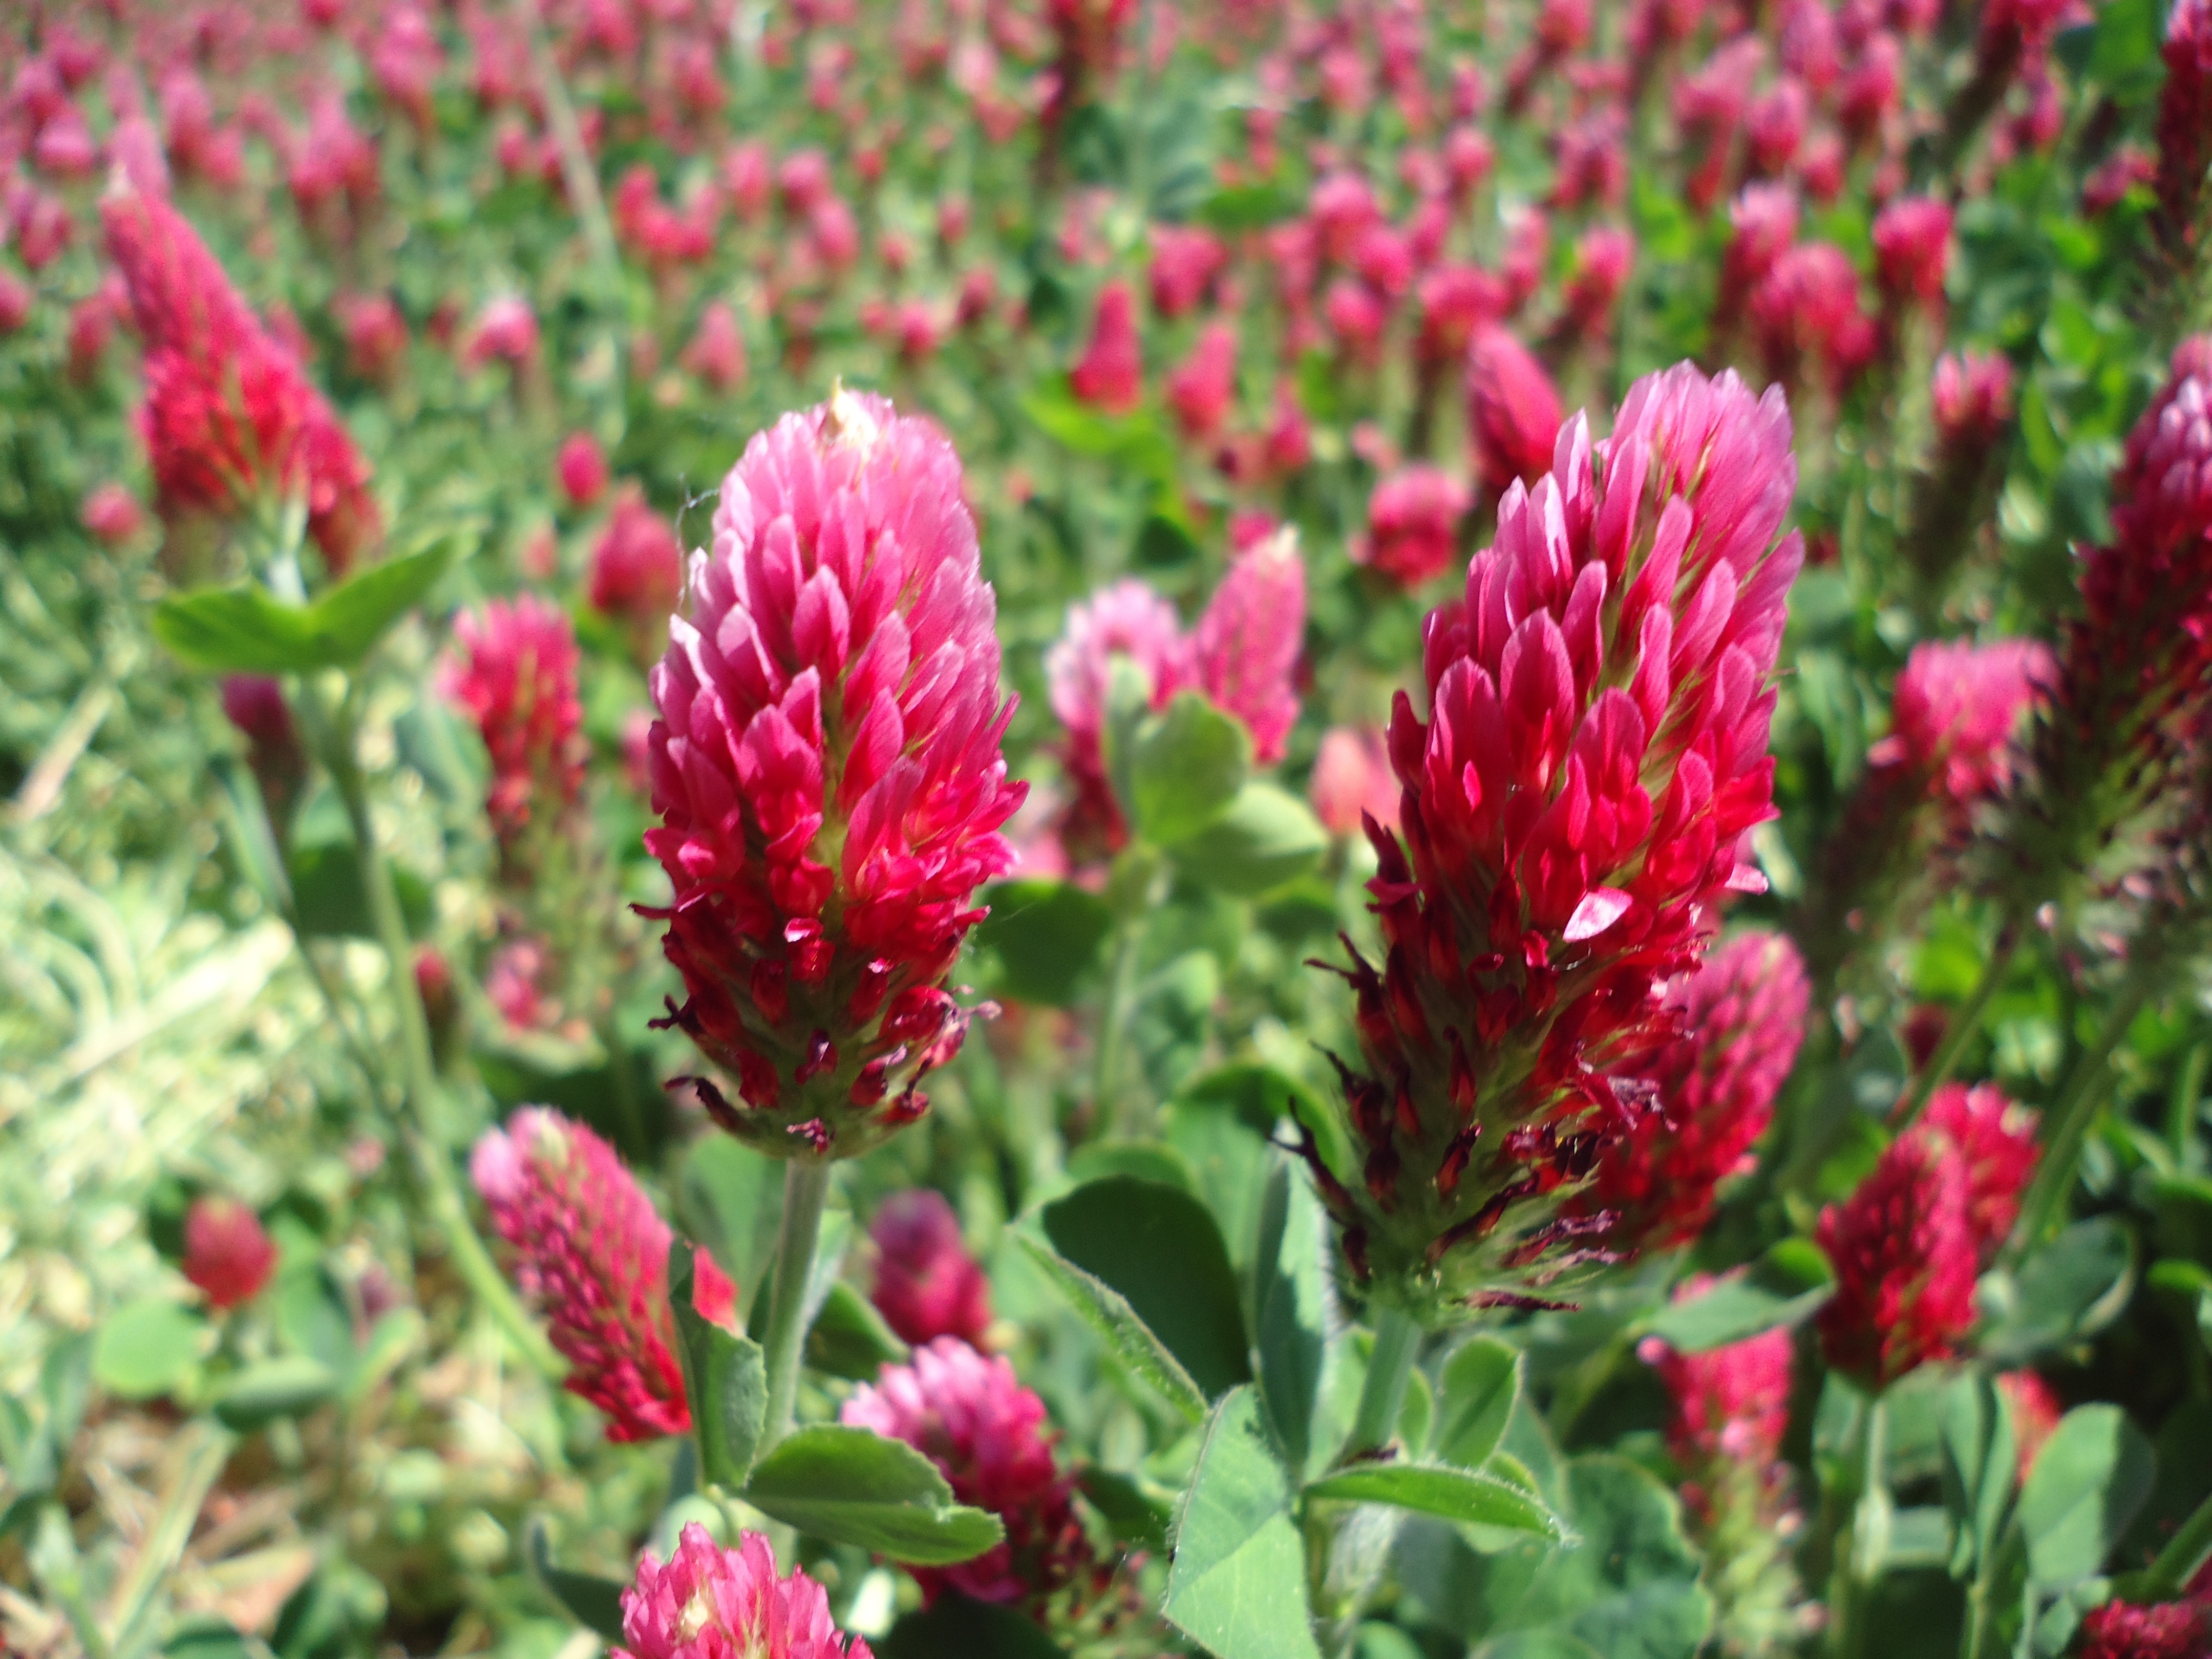
plant, meadow, prairie, flower, red, botany, flora, clover, wildflower, shrub, lupin, flowering plant, trifolium, annual plant, land plant, castilleja, french lavender, woolflowers and cockscombs